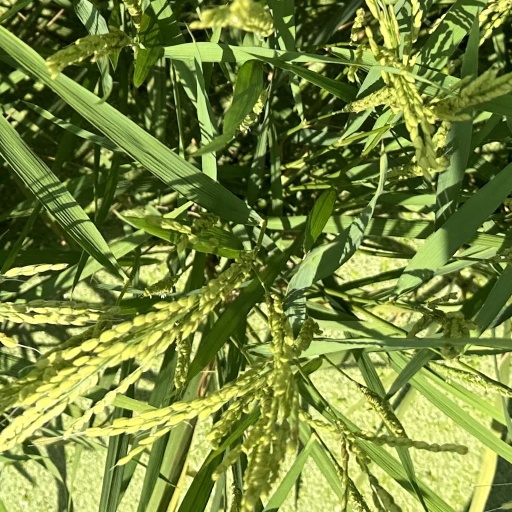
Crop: rice